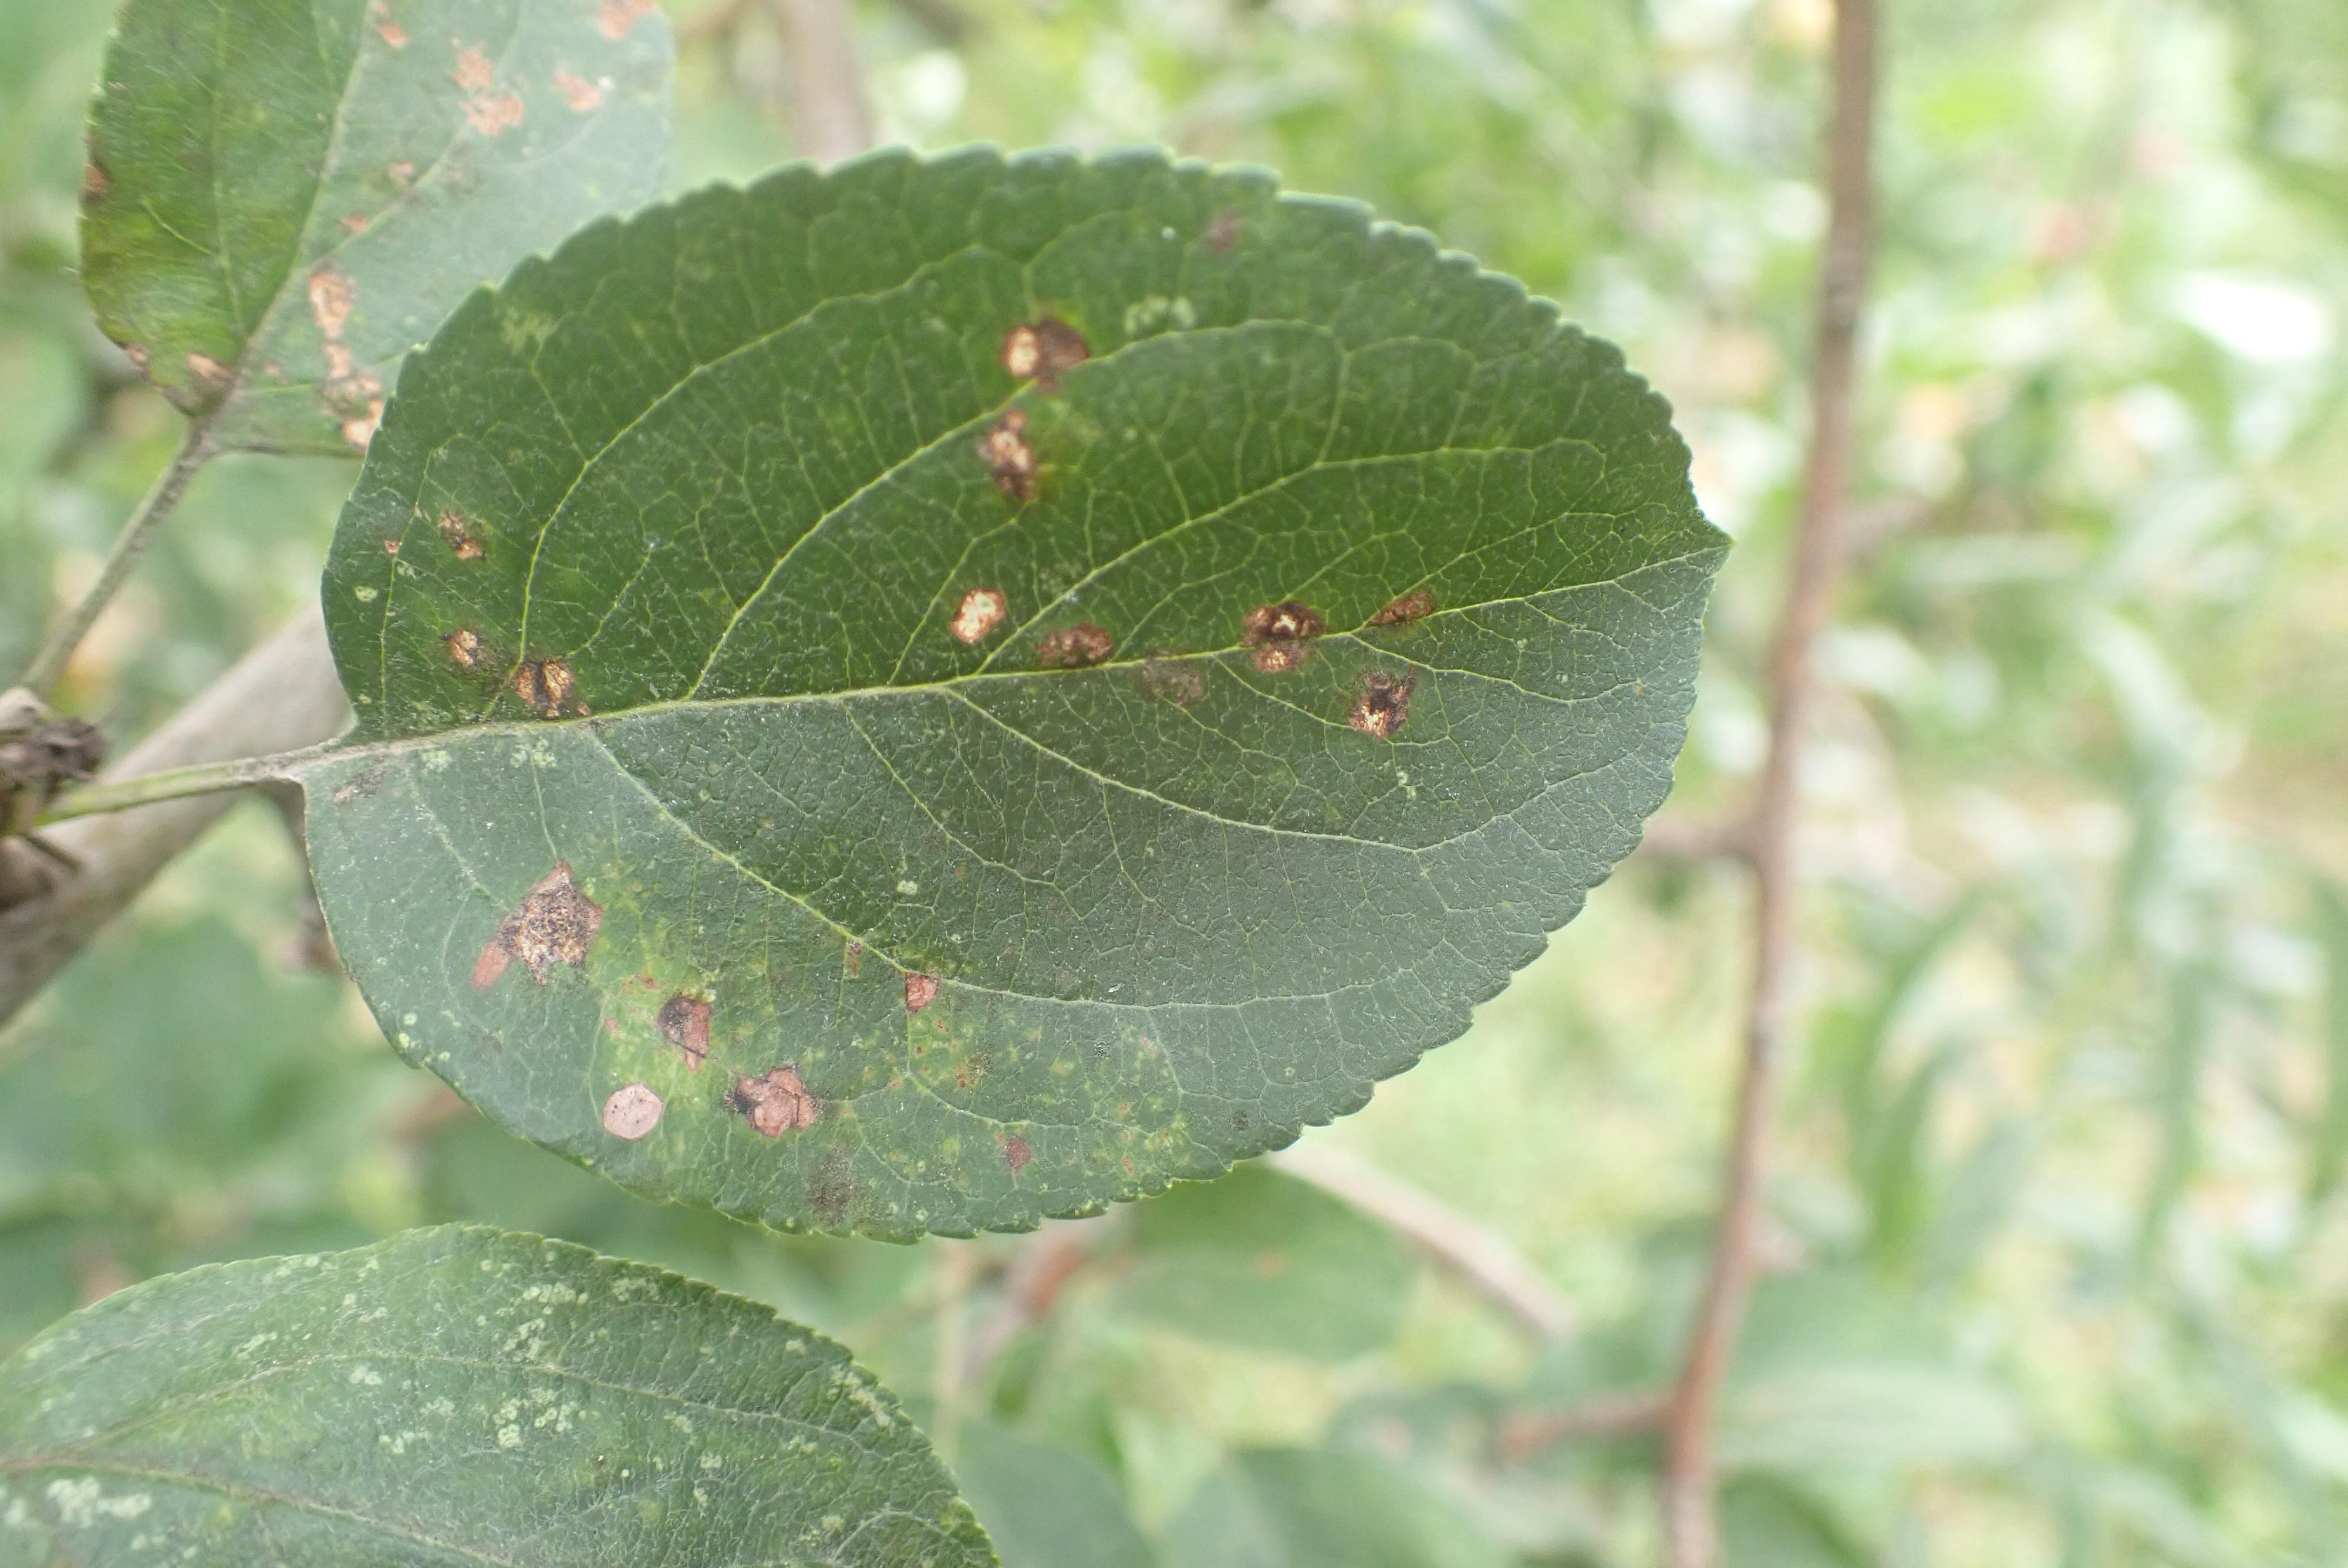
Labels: complex